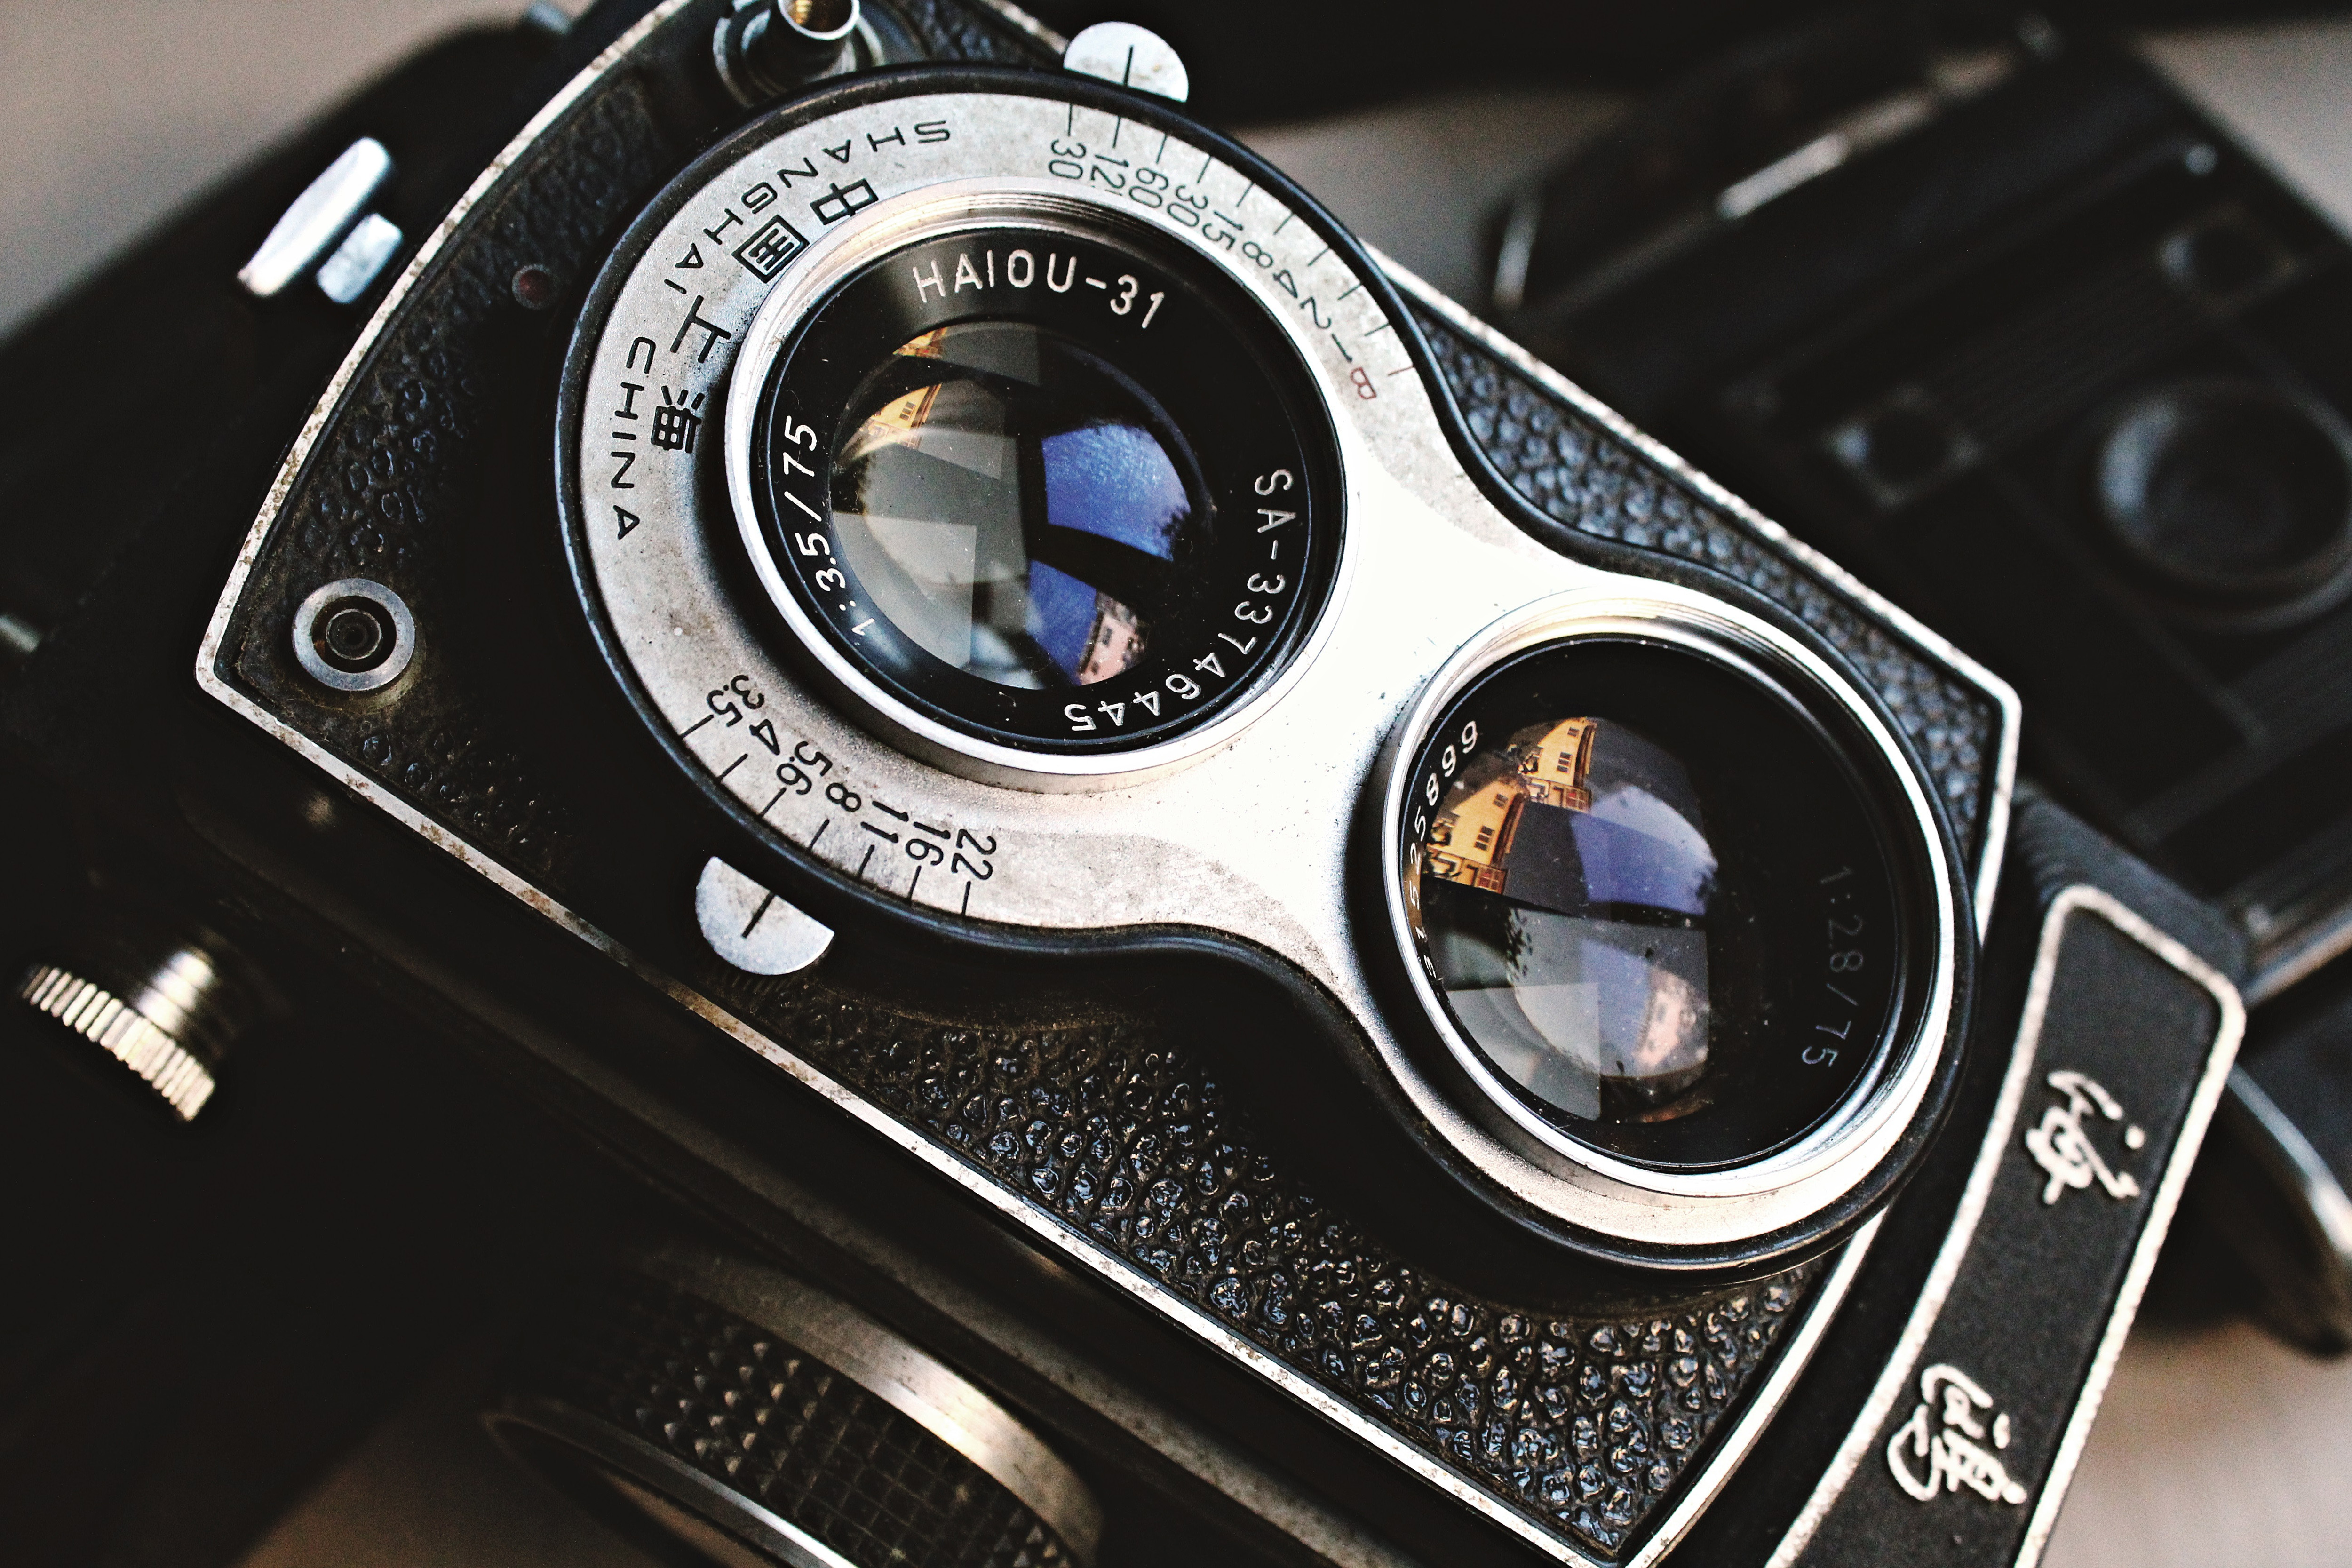
cameras optics, camera, Point and shoot camera, lens, camera accessory, digital camera, camera lens, electronics, mirrorless interchangeable lens camera, reflex camera, single lens reflex camera, photography, technology, shutter, gadget, metal